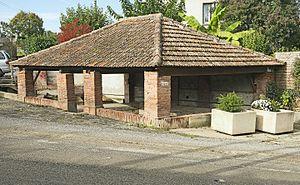
Villemur-sur-Tarn est une commune française située dans le sud-ouest de la France, dans le département de la Haute-Garonne, en région Occitanie. Elle est située au nord du département, dans l'aire urbaine de Toulouse, aux frontières avec le Tarn et le Tarn-et-Garonne.